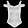
Label: T - shirt / top